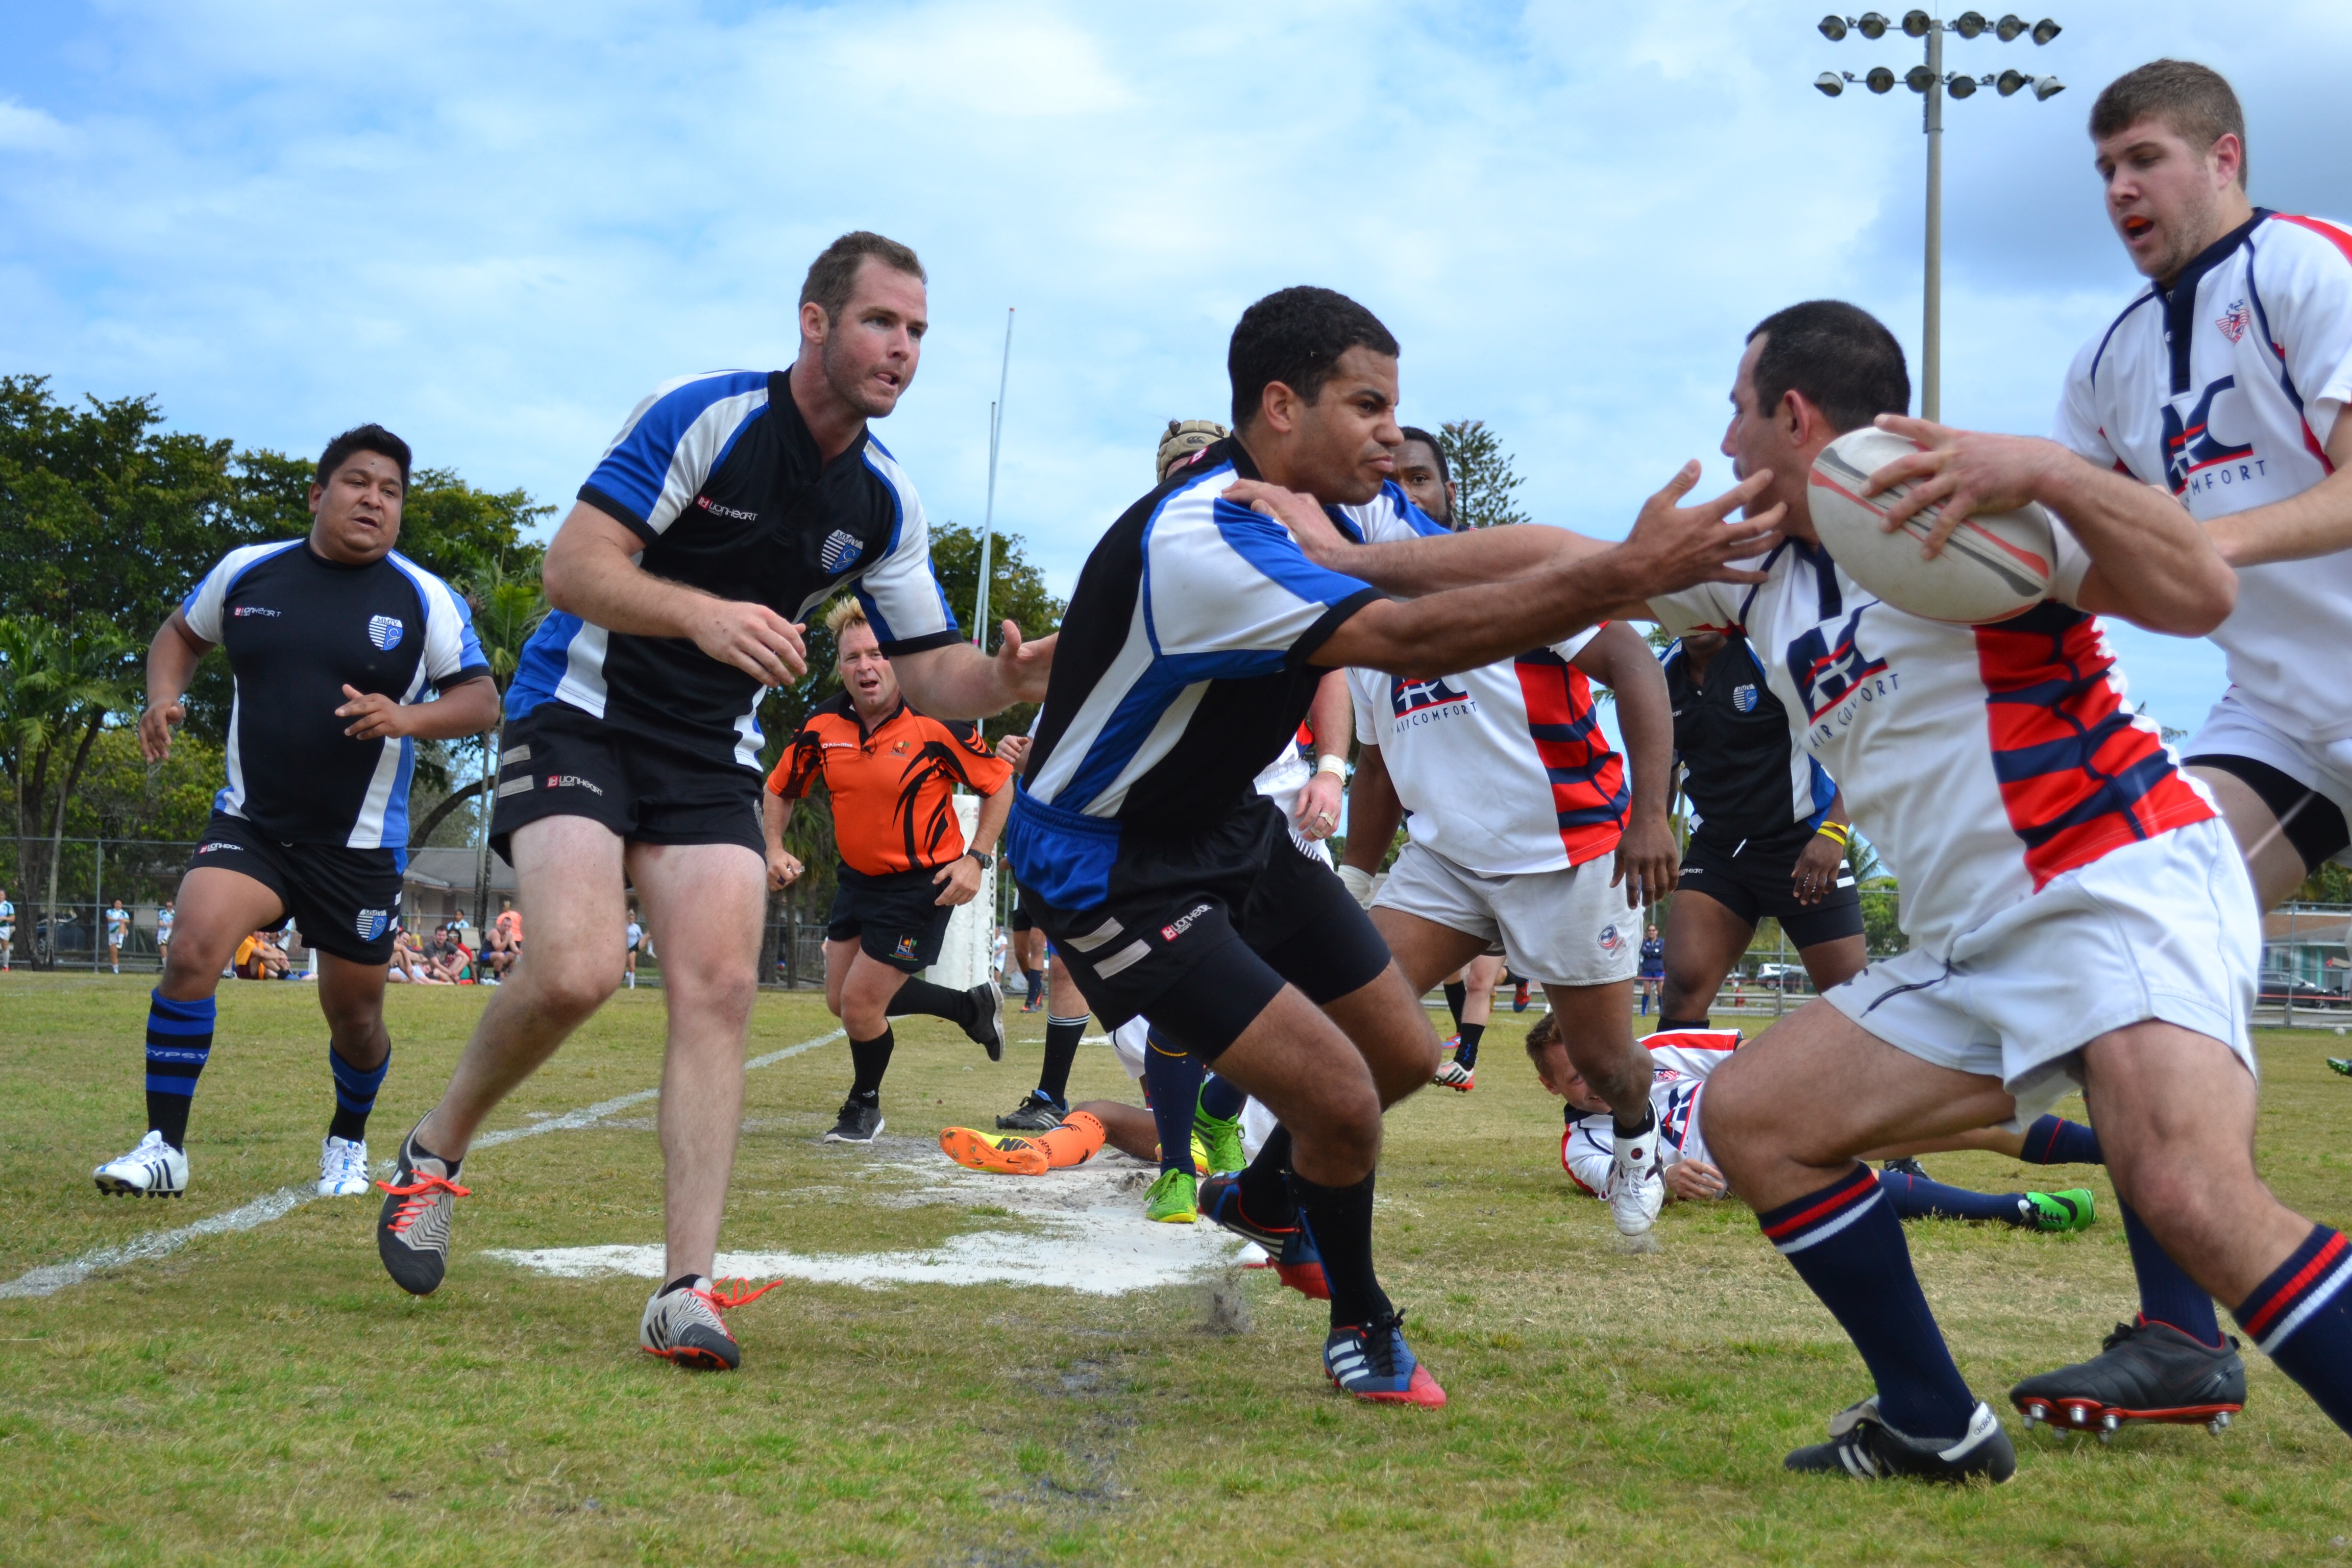
sport, action, soccer, playing, player, pitch, rugby, competition, team, sports, determination, competitive, classic, strong, athlete, sprint, determined, tackle, ball game, sportsman, team sport, tackling, opposition, rival, clash, rugby player, rugby football, rugby union, rugby league, rugby sevens, australian rules football